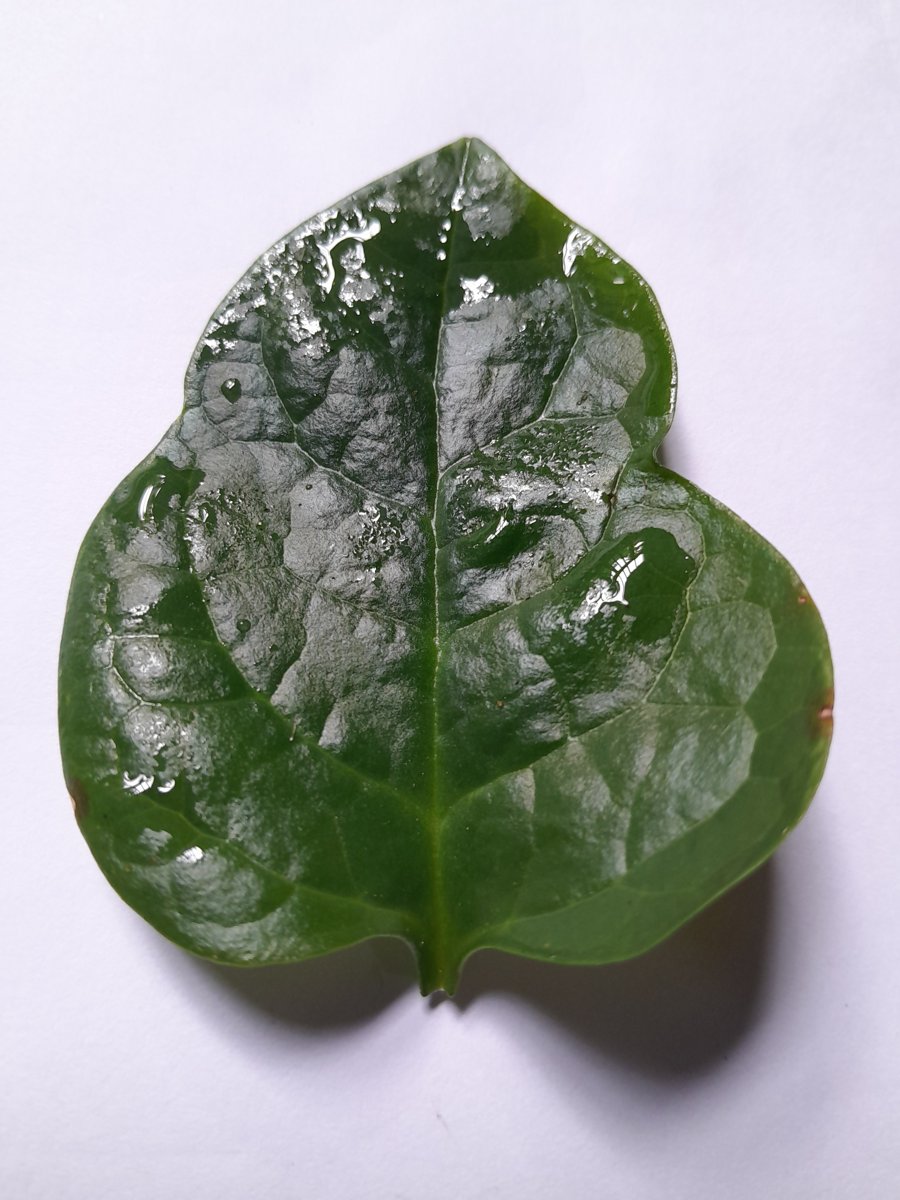
Label: Healthy-Leaf